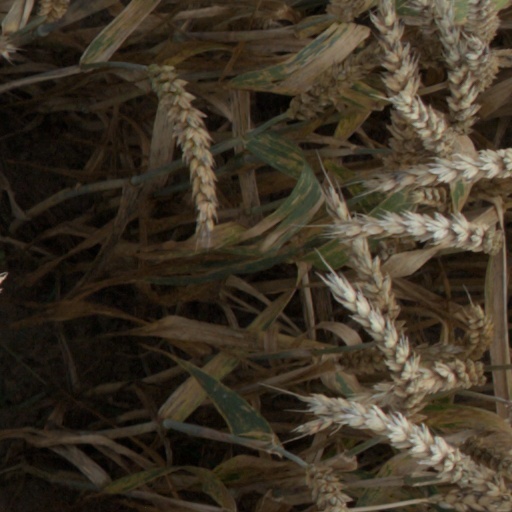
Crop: wheat